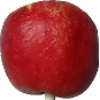
Label: Apple Red Yellow 1